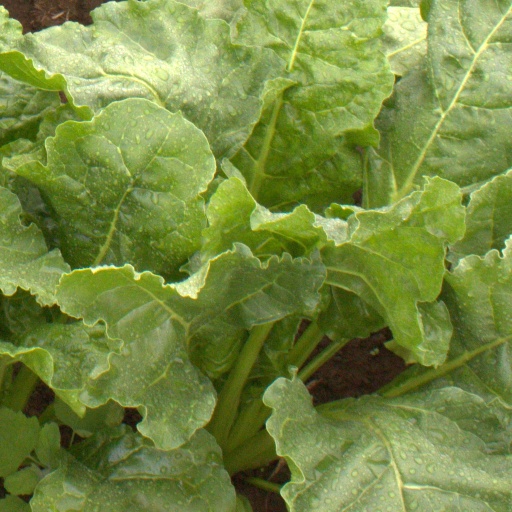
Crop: sugar beet